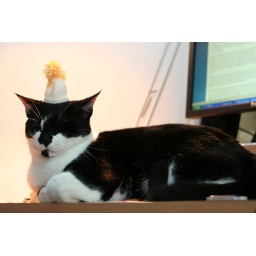
Smodge had his office party today. The latest in computer Purr-ipherals were knocked of desks and generally pawed and bitten.